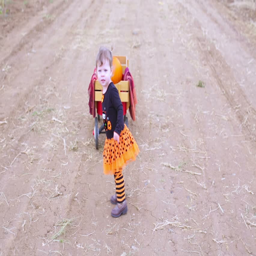
toddler in halloween costume playing at the pumpkin patch